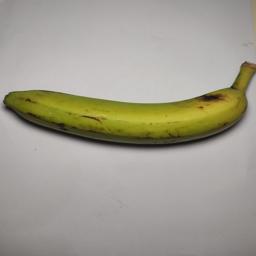
Ripeness: Green